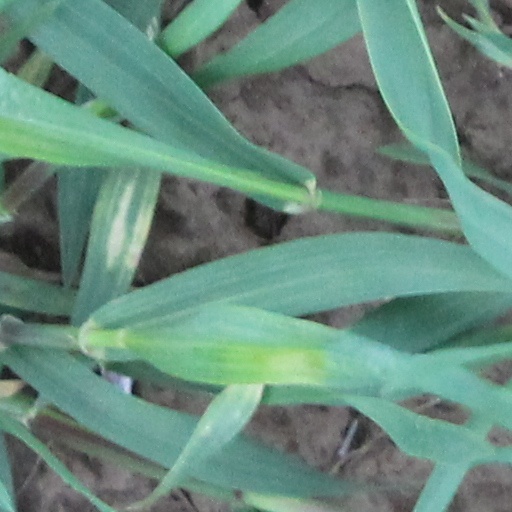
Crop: wheat